Bill Nighy on screen and stage

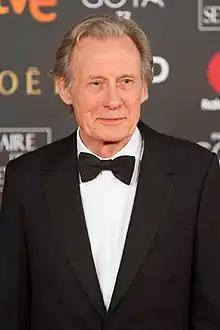
Bill Nighy at the Goya Awards in 2018

Bill Nighy (born 12 December 1949) is a British actor of the stage and screen.